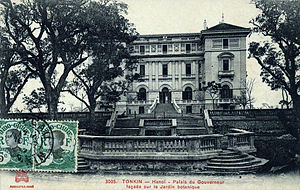
Tonkin
Fransk Generalguvernørs palads (Hanoi)
"Tonkin, også Tongkin eller Tongking, er den nordligste del af Vietnam. I nord grænsende til Kinas provinser Yunnan og Guangxi, i vest til Laos og med østkyst mod Tonkinbugten. Indbyggerne selv kalder den Bắc Kỳ, som betyder ""Nordlige region"". Et alternativt navn er Bac Bô, Nordlige grænses bugt.